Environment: real
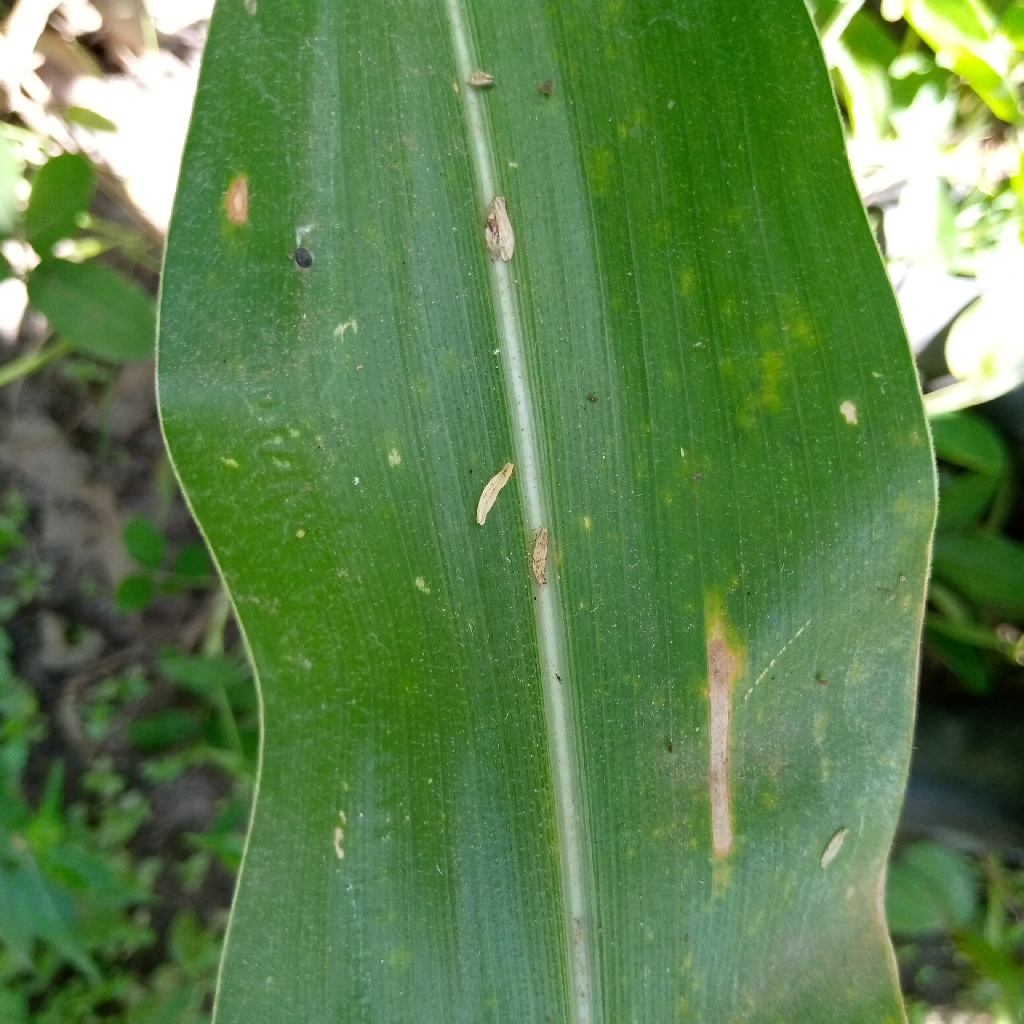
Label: northern_corn_leaf_blight